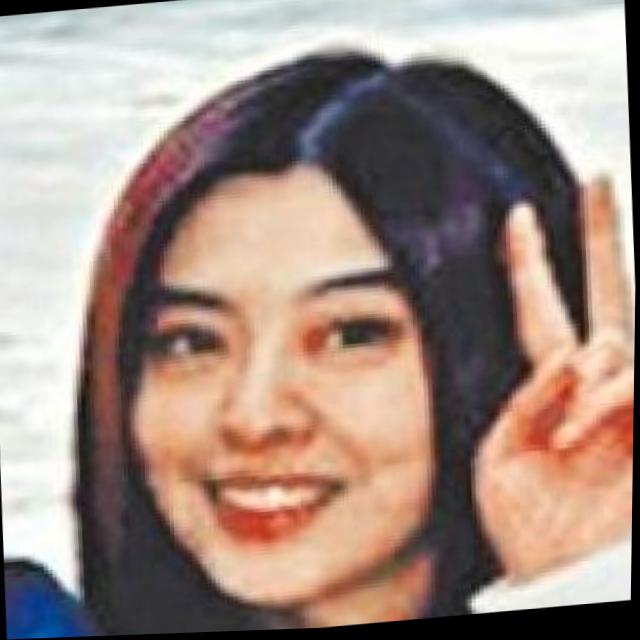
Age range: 45-64